Saimin
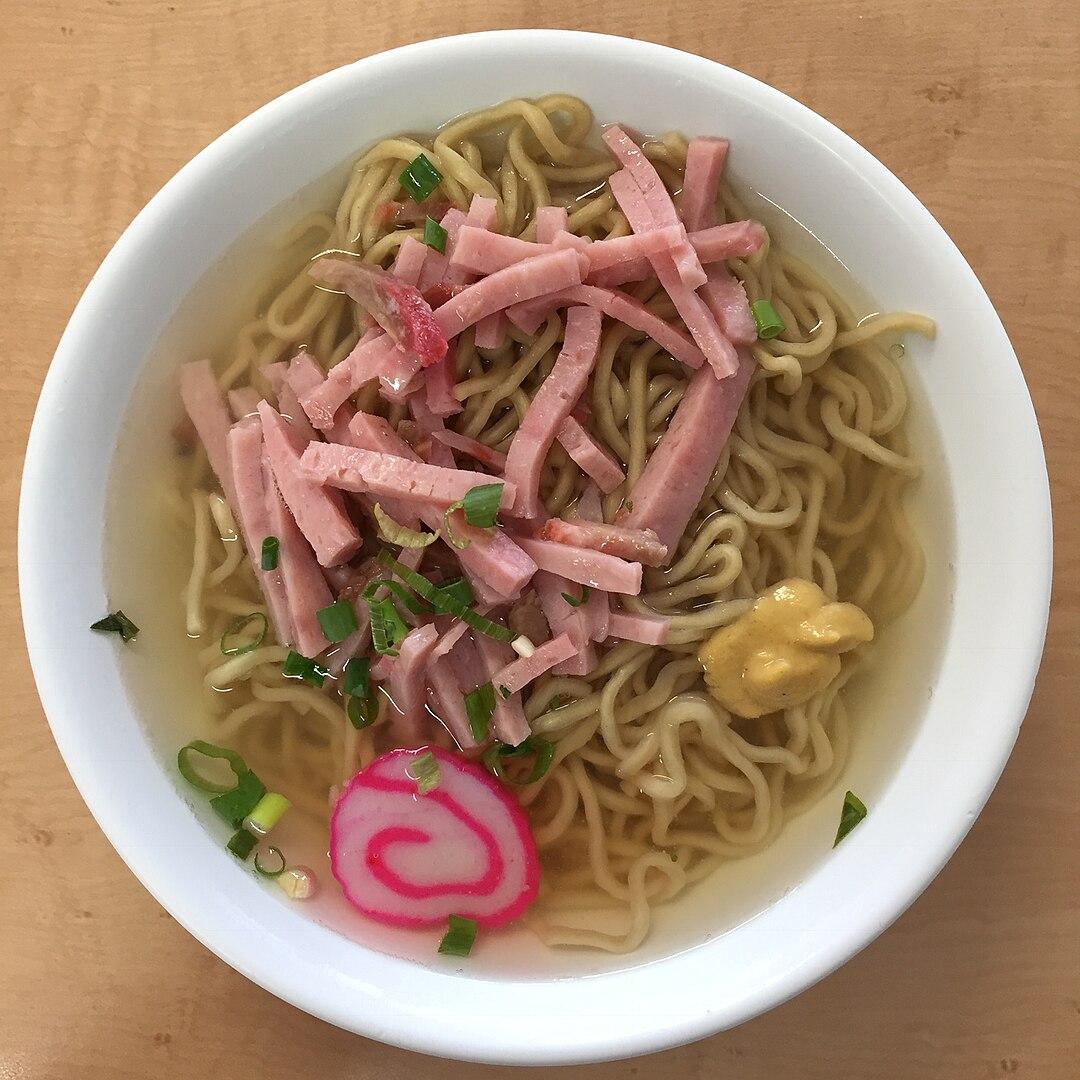
Also known as:
es - Spanish: Saimin
fi - Finnish: Saimin
ja - Japanese: サイミン
jv - Javanese: Saimin
ko - Korean: 사이민
pt - Portuguese: Saimin
vi - Vietnamese: Saimin
Category: noodle, soup (noodle soup, wheat noodle)
Cuisine: Hawaiian
Associated cuisines: Hawaiian
Area: Hawaii
Countries: United States
Region: Northern America, , , ,
The dish is made of soft wheat egg noodles served in a hot dashi garnished with diced green onions and a thin slice of kamaboko. It may also include additional toppings such as char siu, sliced Spam, sliced egg, bok choy, mushrooms, or shredded nori.